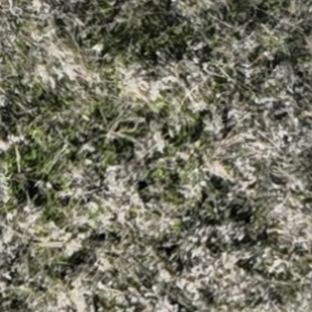
Month: october